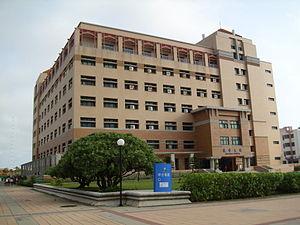
Penghu ou îles Pescadores est un archipel de 90 îles et îlots situés au large de la côte ouest de Taïwan, dans le détroit de Taïwan, à 45 km de la côte sud-ouest de Taïwan et à 140 km du continent. Couvrant une superficie de 141 km², pour une population totale de 100 000 habitants, elles correspondent administrativement au comté de Penghu, dont la capitale est la ville de Makung. Il est le deuxième plus petit comté après celui de Lienchiang.